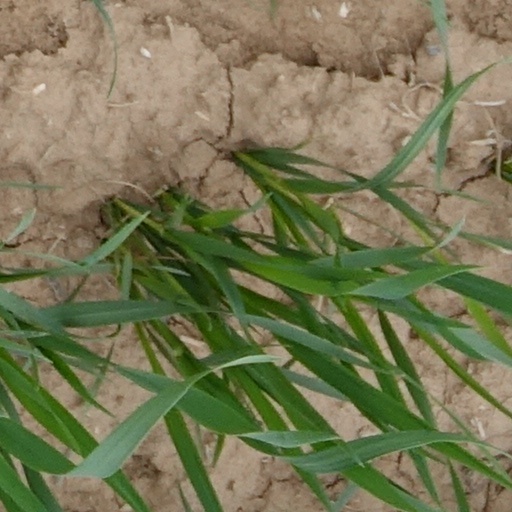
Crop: wheat